Randeep Surjewala

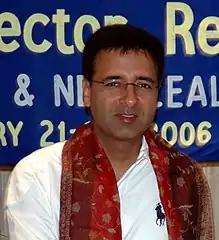

Randeep Singh Surjewala (born 3 June 1967) is an Indian politician from Haryana and a member of Indian National Congress party. He was an MLA in the Haryana state legislature until 2019 and a former minister. He held water supply and sanitation, parliamentary affairs, electronics and information technology, science and technology and public works as a minister in Haryana cabinet. In 2005, he was given the responsibility of Transport and Parliamentary Affairs and thus became the youngest minister in Haryana. He defeated Om Prakash Chautala in 1996 and 2005. As of December 2017, Surjewala is one of the official spokespersons of Indian National Congress party, and as of September 2021, is a General Secretary of the Indian National Congress and Party in-charge for Karnataka. In the biennial elections of the Rajya Sabha for the State of Rajasthan, held on 10 June 2022, Mr. Surjewala was elected as a Member of Parliament, Rajya Sabha, with his term to start on 5 July 2022.